Matt O'Riley

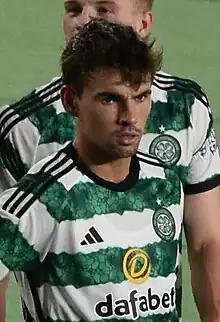
O'Riley with Celtic in 2023

Matthew Sean O'Riley (born 21 November 2000) is a professional footballer who plays as a central midfielder for Premier League club Brighton & Hove Albion. Born in England, he plays for the Denmark national team.